Wireless broadband

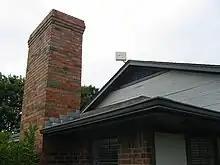
A typical WISP Customer Premises Equipment (CPE) installed on a residence

A wireless broadband network is an outdoor fixed and/or mobile wireless network providing point-to-multipoint or point-to-point terrestrial wireless links for broadband services.